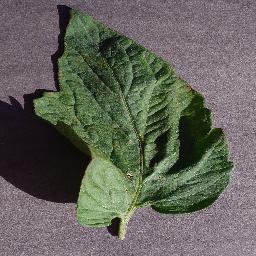
Label: Tomato___Target_Spot